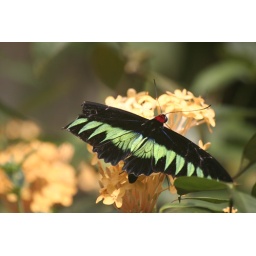
Taken in the butterfly house in Kuala Lumpur.